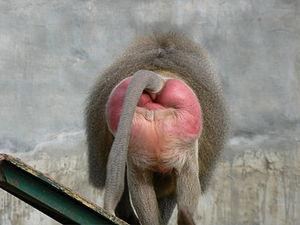
Les fesses sont les deux masses charnues situées à la partie postérieure du bassin, chez l’être humain et certains primates. Elles sont une partie majeure de la région glutéale.